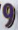
Number: 9